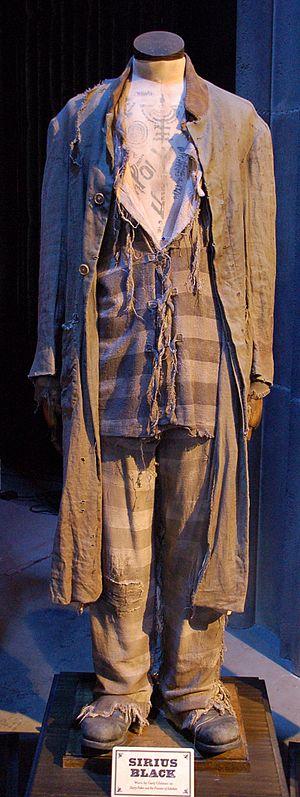
Sirius Black, surnommé Patmol ou encore Sniffle, est un personnage de la saga Harry Potter, écrite par J. K. Rowling.